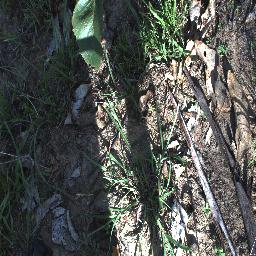
Label: negative